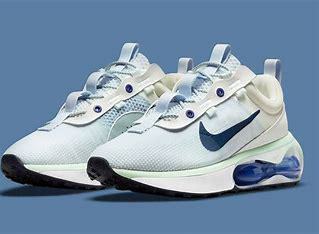
Brand: Nike
Model: Air Max 2021